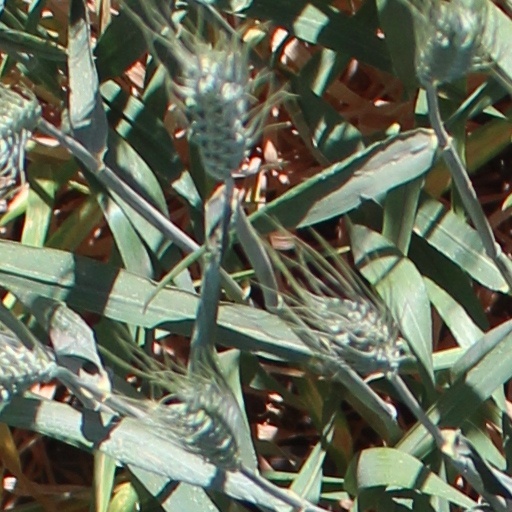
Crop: wheat